Saltø

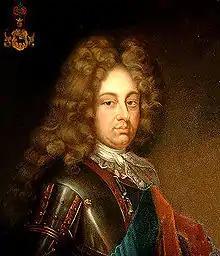
Carl Adolf von Plessen

In 1725, Saltø was acquired by Carl Adolf von Plessen. Plessen had close ties to Frederik IV's brother, Prince Carl, and was a member of the government ("Gehejmekonseillet") from 1730. He was one of the largest landowners in the country. His other estates included Førslevgaard, Harrestedgård, Gunderslevholm, Kastrupgård, Fuglebjerggaard, Fodbygaard and Dronningelund. He was known for his many initiatives to improve the living conditions for the peasants on his estates, for instance by establishing numerous schools. Having no children, he placed his estates in a foundation, De plessiske fideikommisgodser. After his death in 1758, De plessiske fideikommisgodser was divided in two. One of them passed to his nephew Frederik Christian von Plessen and the other went to the three sons of his brother Mogens Scheel von Plessen. Frederik Christian von Plessen, who had no children, in 1763, ceded his estates to the four grand-nephews of the other line.